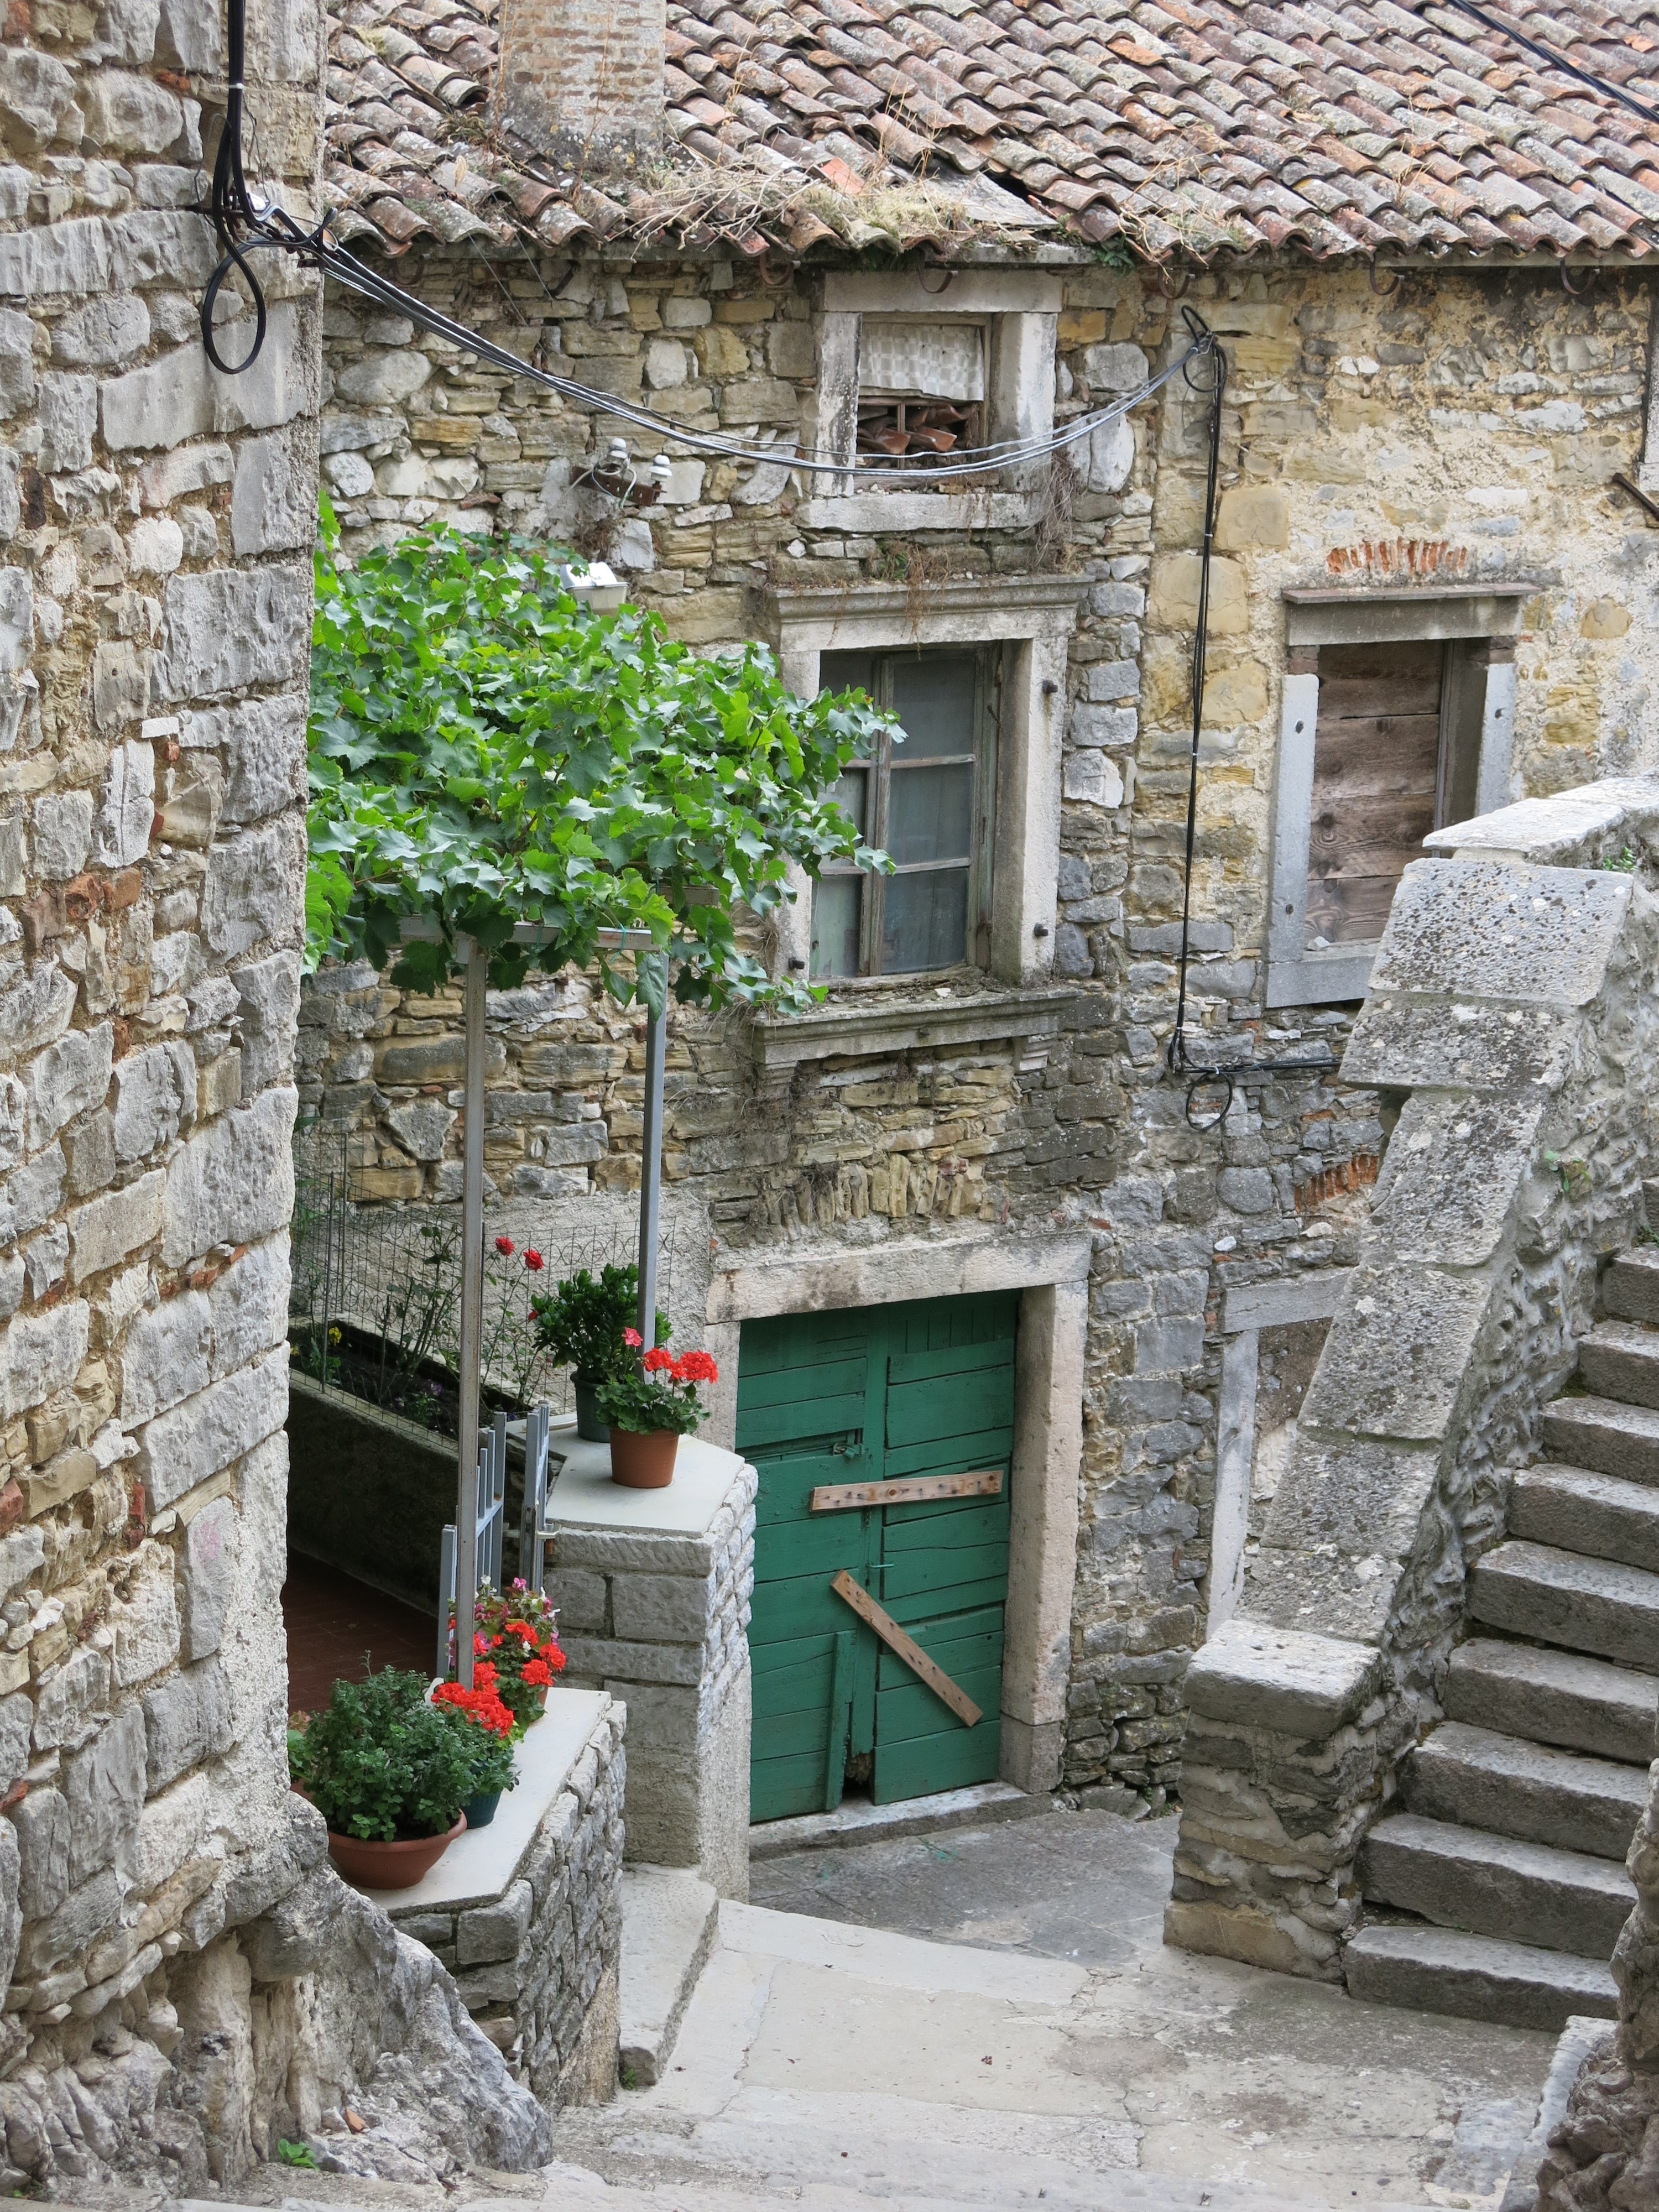
road, street, house, window, town, building, alley, home, wall, village, cottage, facade, old town, croatia, courtyard, estate, historically, neighbourhood, ancient history